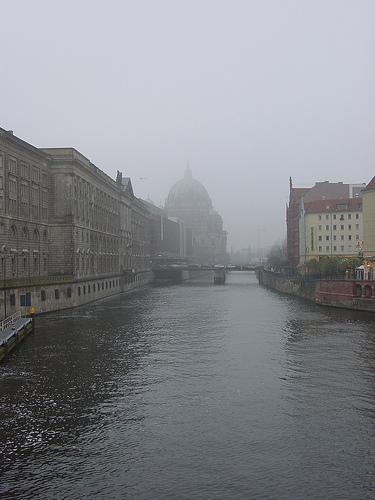
Weather: foggy or hazy